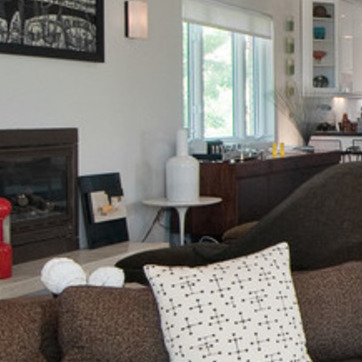
Material: ceramic